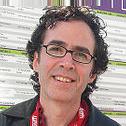
Age: 38